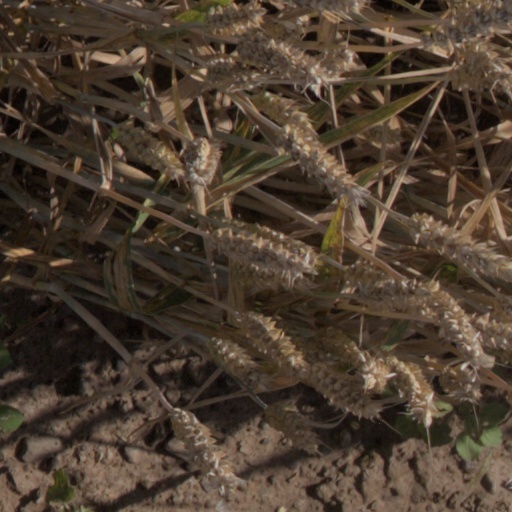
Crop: wheat